Bristol Pegasus

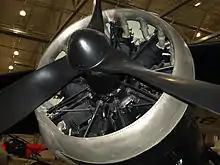
Bristol Pegasus fitted to a Fairey Swordfish

The Pegasus was the same size, displacement and general steel/aluminium construction as the Jupiter, but various improvements allowed the maximum engine speed to be increased from 1,950 to 2,600 rpm for take-off power. This improved performance considerably from the Jupiter's , to the first Pegasus II with , to in the first production model Pegasus III, and eventually to the late-model Pegasus XXII with thanks to the two-speed supercharger (introduced on the Pegasus XVIII) and 100-octane fuel. This gave rise to the claim "one pound per horsepower" reflecting the excellent power-to-weight ratio.